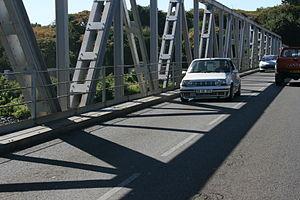
Vue du trafic routier sur le pont Neuf de la Rivière des Pluies, à La Réunion.
Cette page présente la liste des ponts du département français de La Réunion.
La route nationale 102 est un axe routier majeur de l'île de La Réunion, département d'outre-mer français dans le sud-ouest de l'océan Indien.